Kingdom Come Settlement School

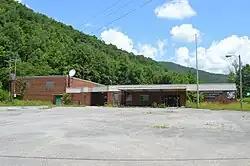
The school's final building, located on Kentucky Route 160 in Linefork

Kingdom Come Settlement School in Linefork, Letcher County, Kentucky, was a settlement school founded as a Methodist mission in 1924.